Château de Bouxwiller

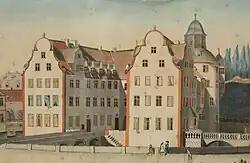
The pre-Revolutionary château: watercolour by Lutz, late 18th century (Musée de Bouxwiller)

The Château de Bouxwiller was a moated castle situated in the "département" of Bas-Rhin, Alsace, France, constructed in the 15th century under its lords, the von Lichtenberg family. Remodeled many times, the château served more as a residence than a military post. In the 18th century, its attractive and terraced French-styled gardens were very well known.